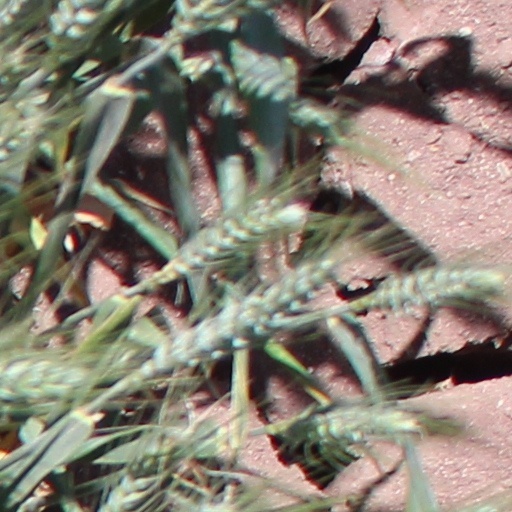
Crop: wheat